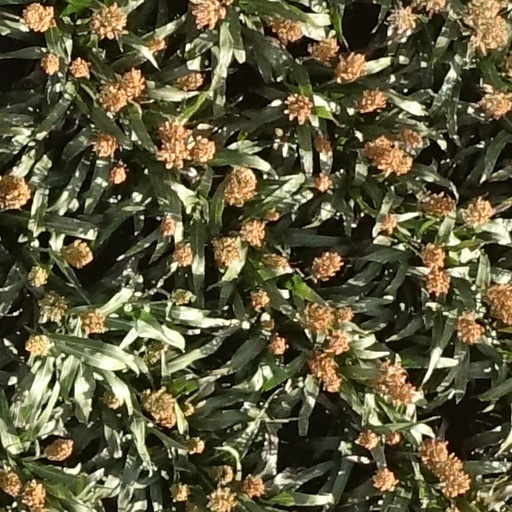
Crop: sorghum